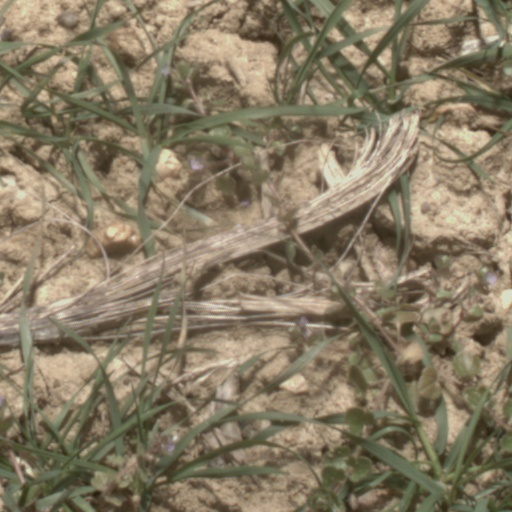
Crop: wheat